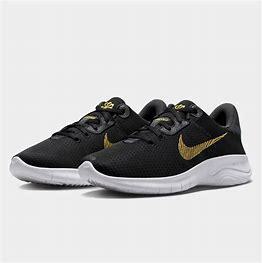
Brand: Nike
Model: Flex Experience Run 11 Next Nature